Bergère

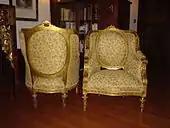
Pair of Louis XVI "marquises à oreilles", 1780s

The fanciful name, "shepherdess chair", was coined in mid-eighteenth century Paris, where the model developed without a notable break from the late-seventeenth century "chaise de commodité", a version of the wing chair, whose upholstered "wings" shielding the face from fireplace heat or from draughts were retained in the "bergère à oreilles" ("with ears"), or, fancifully, "bergère confessionale", as if the occupant were hidden from view, as in a confessional. A "bergère" may have a flat, raked back, in which case it is "à la reine", or, more usually in Louis XV furnishings, it has a coved back, "en cabriolet". A "bergère" with a low coved back that sweeps without a break into the armrests is a "marquise".